Two-dimensional flow

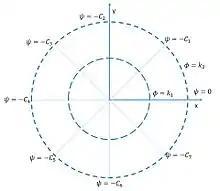
Fig 3 – Streamlines and potential lines for sink flow

The flow around a line sink is irrotational and can be derived from velocity potential. The velocity potential around a sink can be given by –